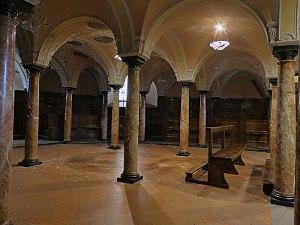
Basilique Saint-Ambroise de Milan: Crypte
La basilique Saint-Ambroise est une église de Milan, en Italie, dédiée à saint Ambroise de Milan.